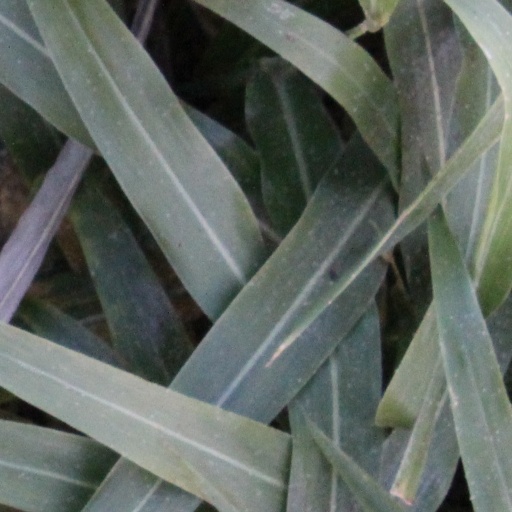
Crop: sorghum